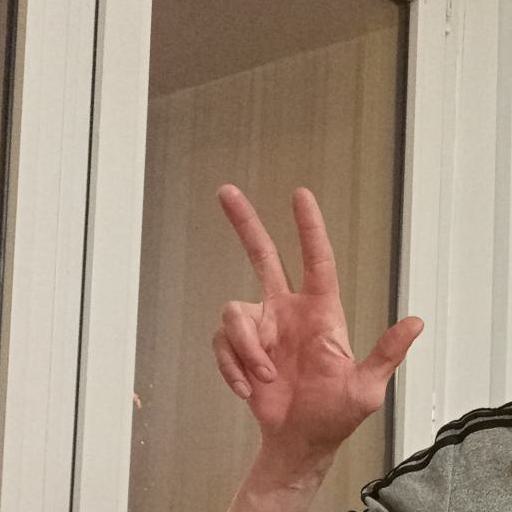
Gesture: three2